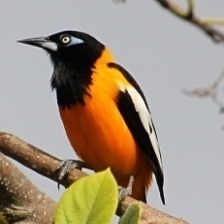
Species: VENEZUELIAN TROUPIAL
Scientific name: ICTERUS ICTERUS